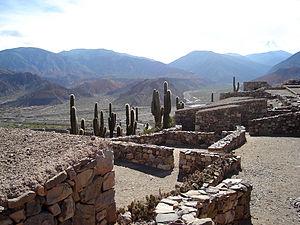
La province de Jujuy est une province argentine, située dans le nord-ouest du pays, limitée à l'est et au sud par la province de Salta, à l'ouest par le Chili et au nord par la Bolivie. Sa capitale est San Salvador de Jujuy.